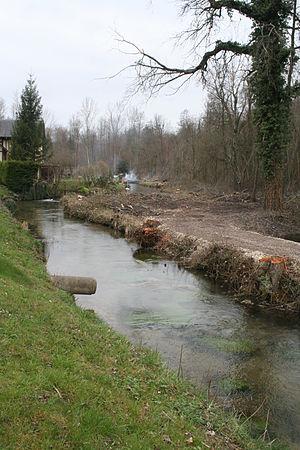
La Noye est une rivière française, de l'ancienne région Picardie, donc dans la nouvelle région des Hauts-de-France, dans les deux départements de l'Oise et de la Somme, et un affluent de l'Avre en rive gauche, donc un sous-affluent du fleuve la Somme.
Cottenchy est une commune française située dans le département de la Somme en région Hauts-de-France.